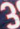
Number: 3